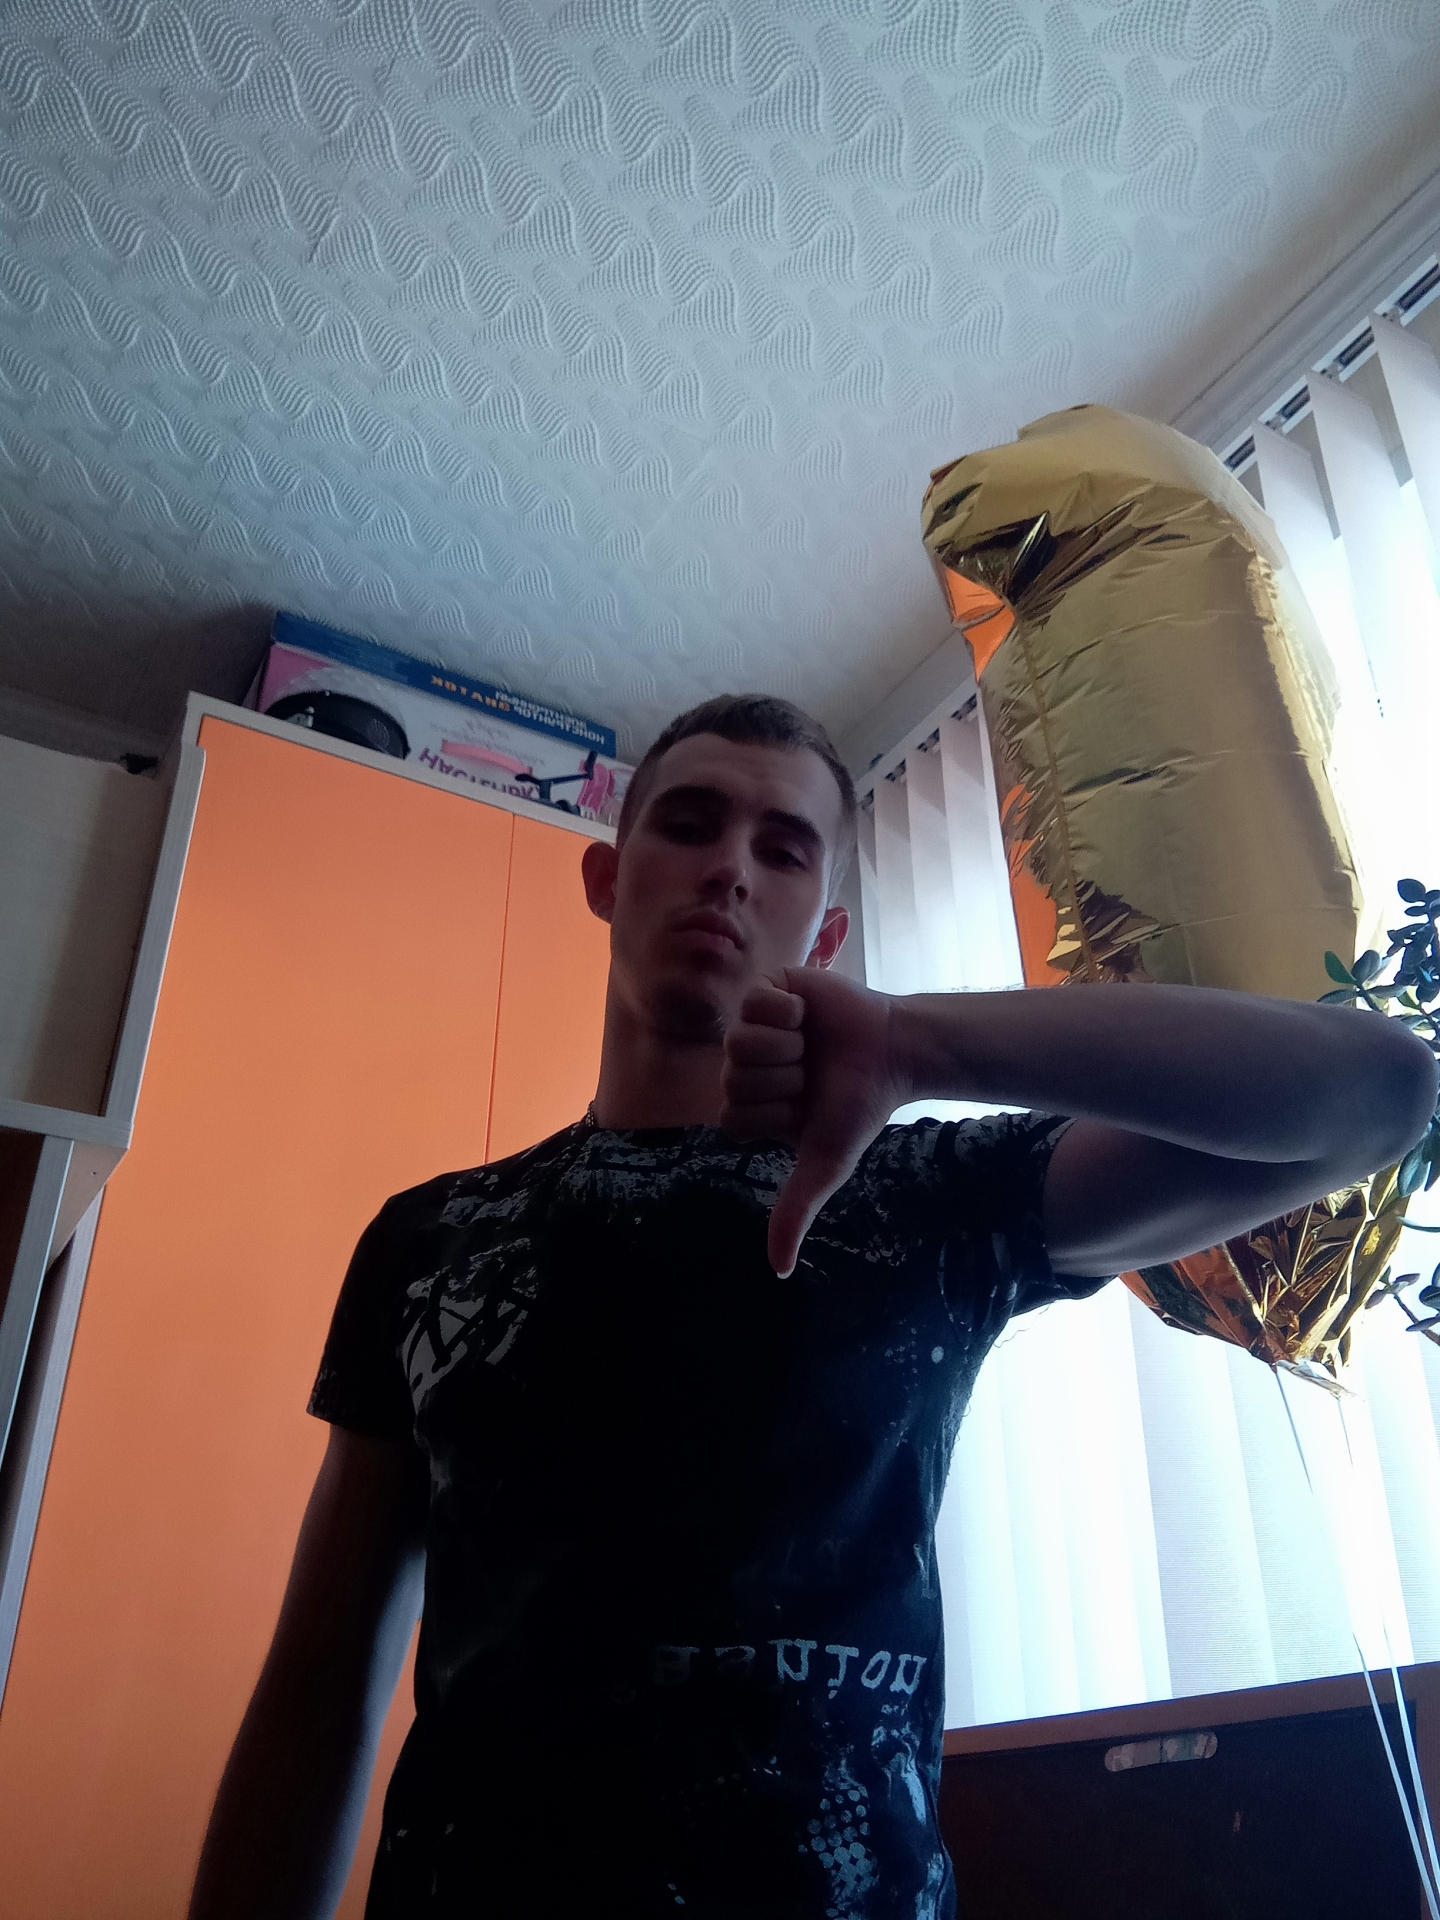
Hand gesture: dislike